Virgin Australia

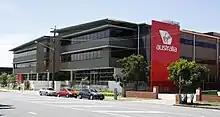
Virgin Village, the previous Virgin Australia head office in Bowen Hills, Brisbane

On 18 March 2020, Virgin Australia CEO Paul Scurrah announced the grounding of the equivalent of 53 planes due to the ongoing COVID-19 pandemic, effective 30 March. This had the effect of temporarily returning Virgin Australia to being a domestic-only airline.